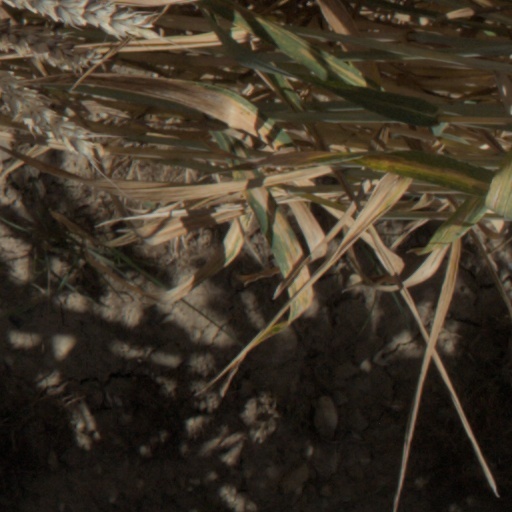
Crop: wheat